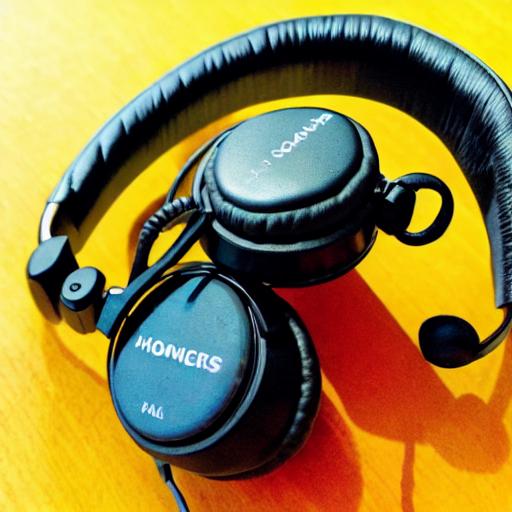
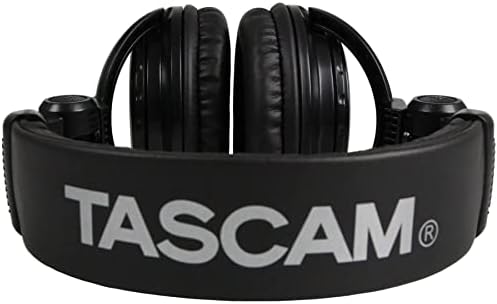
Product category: headphones
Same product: no